The Lost Tapes (Nas album)

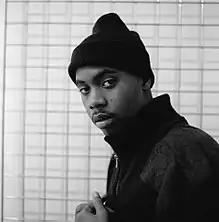
Nas in 1998

"The Lost Tapes" compiles previously unreleased tracks that Nas recorded during 1998 to 2001 in the sessions for both his 1999 album "I Am..." and "Stillmatic". Several songs from the sessions for the former album, including "Blaze a 50", "Drunk by Myself", and "Poppa Was a Playa", were bootlegged prior to its release and leaked to the Internet through MP3 technology, which led to their exclusion from "I Am...". Most of the compiled songs first became available as bootlegs on underground mixtapes before being selected and mastered for "The Lost Tapes".